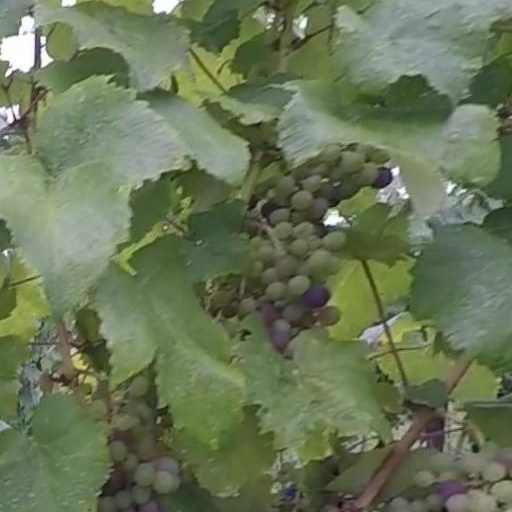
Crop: grape